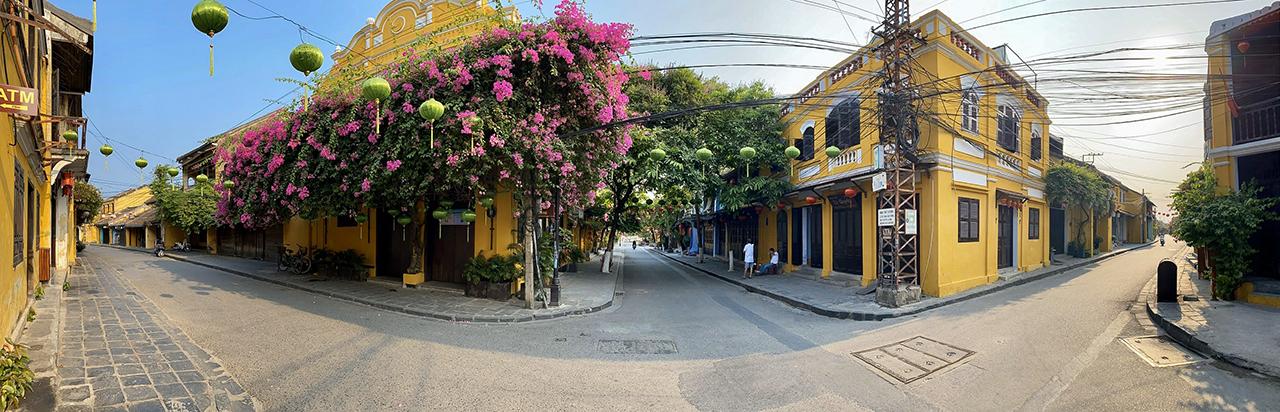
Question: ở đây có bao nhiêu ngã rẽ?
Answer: có ba ngã rẽ